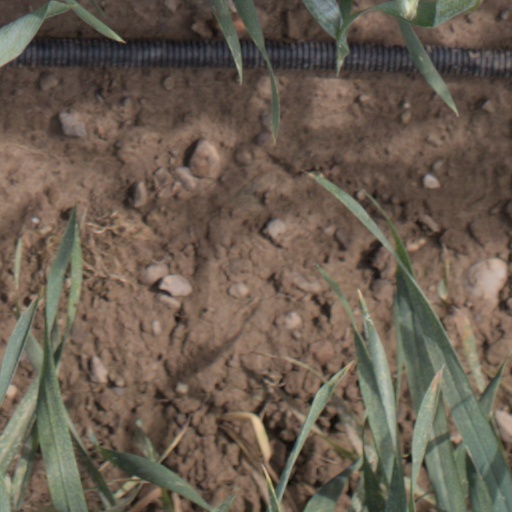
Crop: wheat